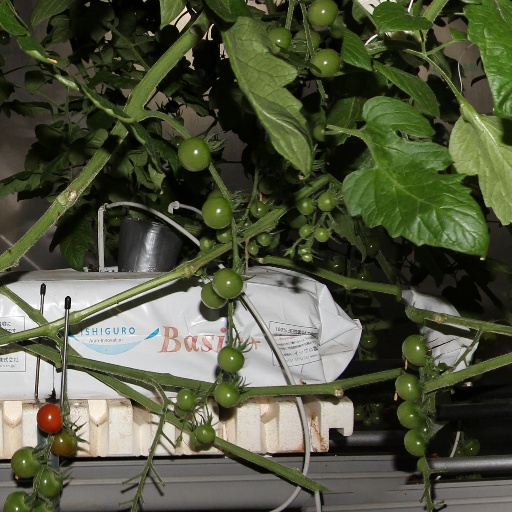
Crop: tomato